Jon Schueler

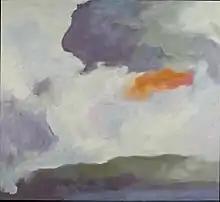
"Grey Rain Over Silver Black", 1982

In 1999, Schueler's widow and curator of the Jon Schueler Estate, Magda Salvesen, oversaw the publication of his memoirs, "The Sound of Sleat: A Painter's Life" (Picador USA). Compiled by Salvesen and Diane Cousineau from his diaries and correspondence, the book was described in "The Atlantic Monthly" as: "It may be the best thing ever written about the workings of a painter's mind and eye." That year the DVD "Jon Schueler: A Life in Painting", with excerpts from the 1972 Films of Scotland production, was also released. In 2012 Sabhal Mòr Ostaig, University of the Highlands and Islands established the Jon Schueler Visual Artist in Residence Scholarship. Each year the college hosts an artist for three months selected from some 1,400 international applications. In May 2016 Sabhal Mòr Ostaig presented the Jon Schueler Centenary Symposium "An Linne: The Sound of Sleat: Echoes, Reflections, and Transfigurations" and accompanying exhibition. Organized by Schueler scholar Lindsay Blair, the three-day symposium also featured speakers art historians Mary Ann Caw, and Duncan Macmillan, who curated Schueler's 1981 Talbot Rice Art Centre exhibition, as well as gallerist Richard Demarco, artist Kenneth Dingwall, and fisherman-artist Will Maclean.